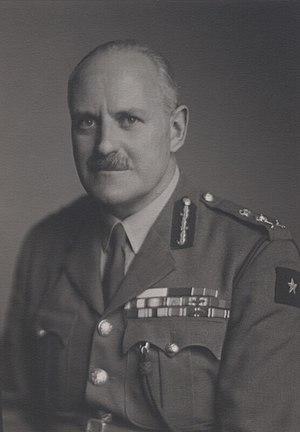
Alfred Reade Godwin-Austen est un officier britannique de la Seconde Guerre mondiale.